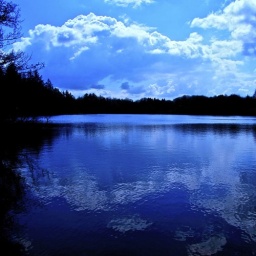
cloud by lake